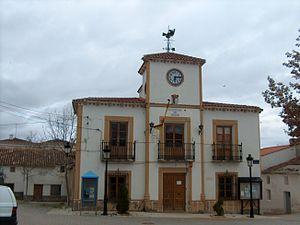
Robledo est une commune d'Espagne de la province d'Albacete dans la communauté autonome de Castille-La Manche.